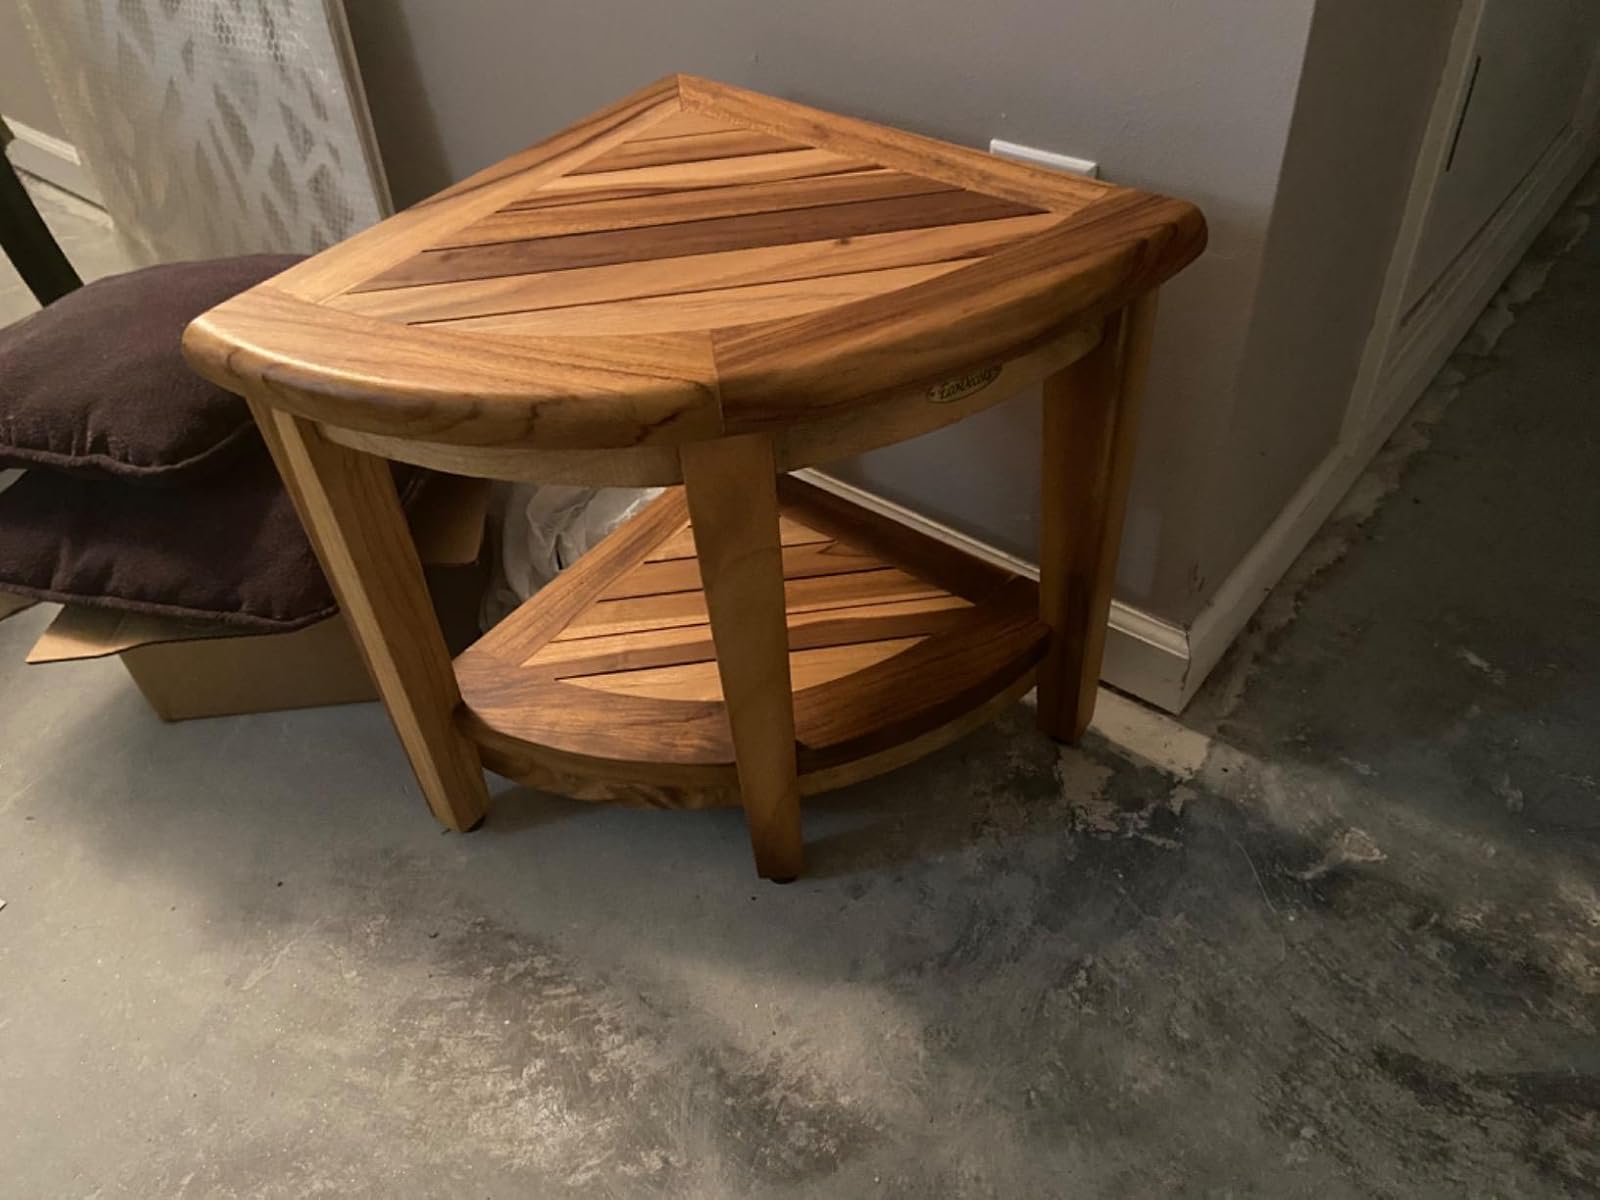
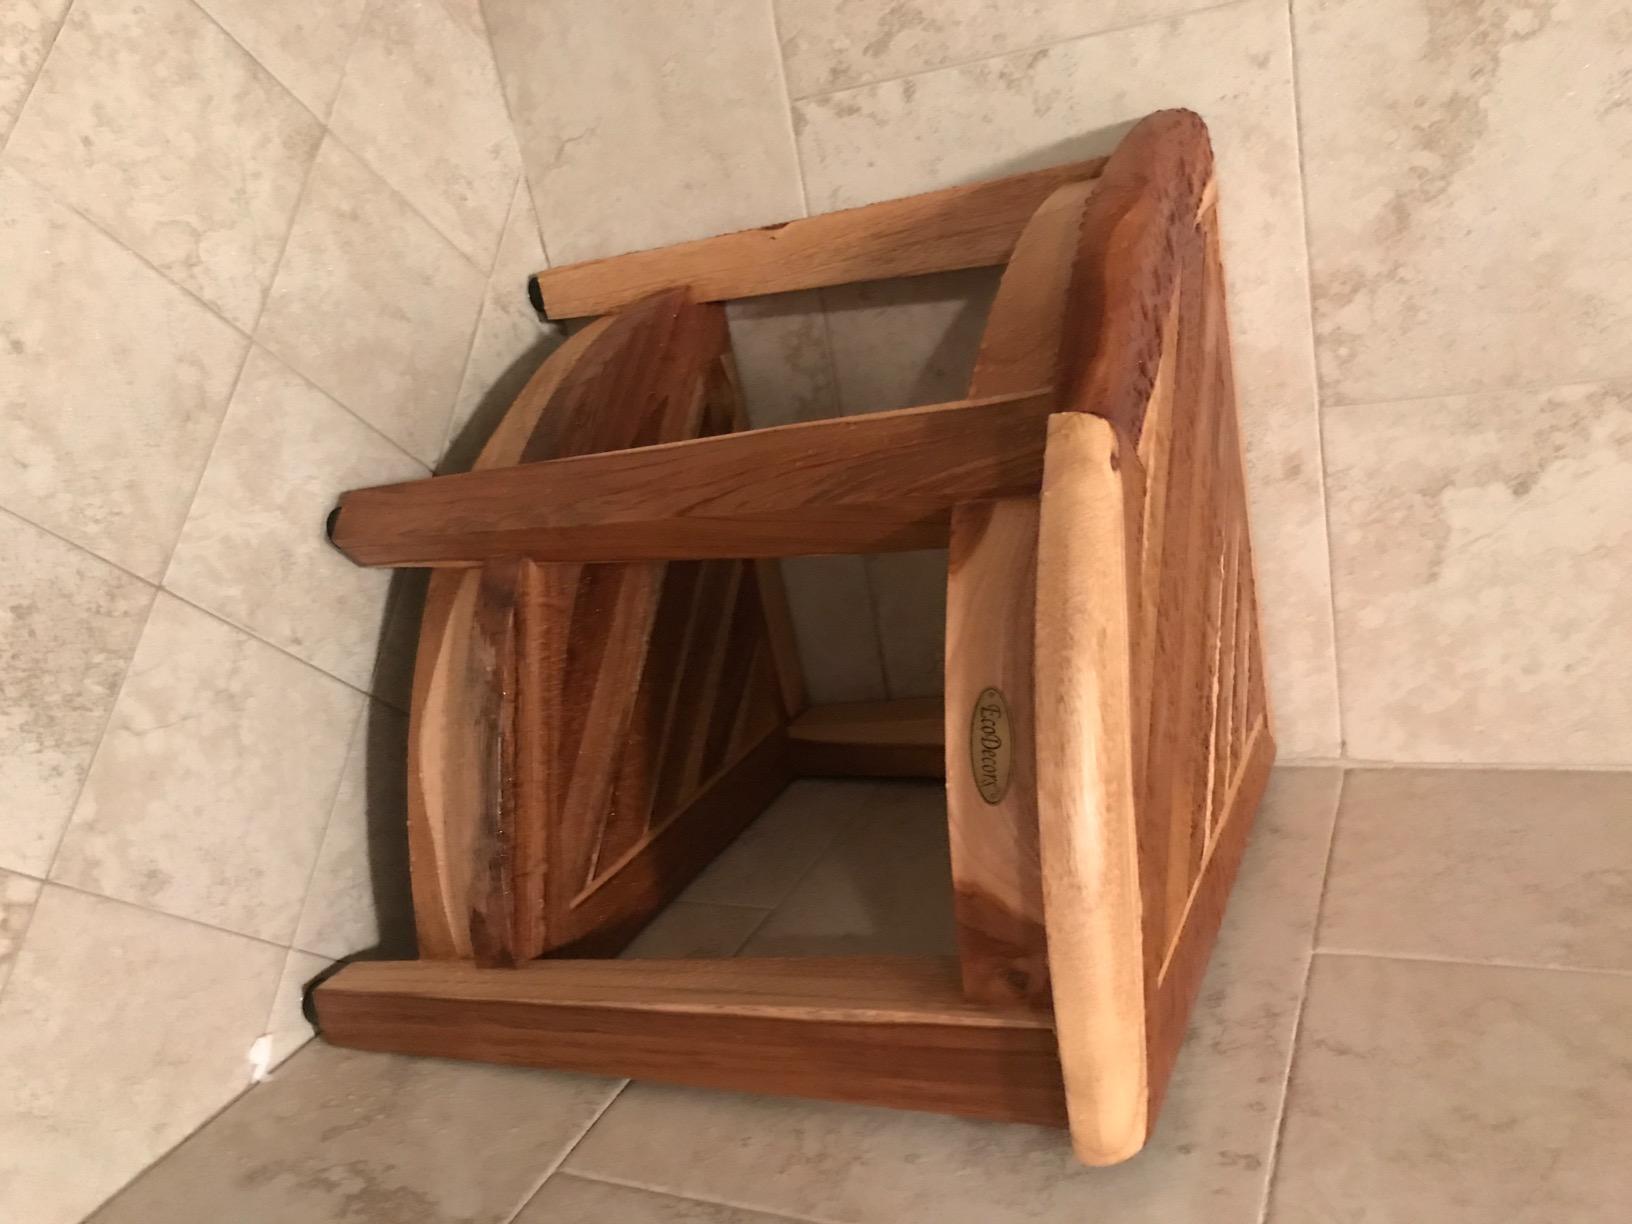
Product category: stool
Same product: yes